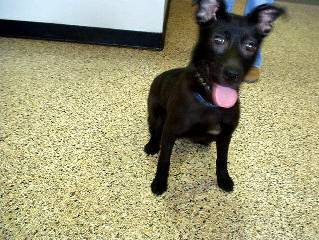
Label: dog